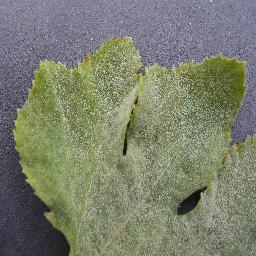
Label: Squash___Powdery_mildew